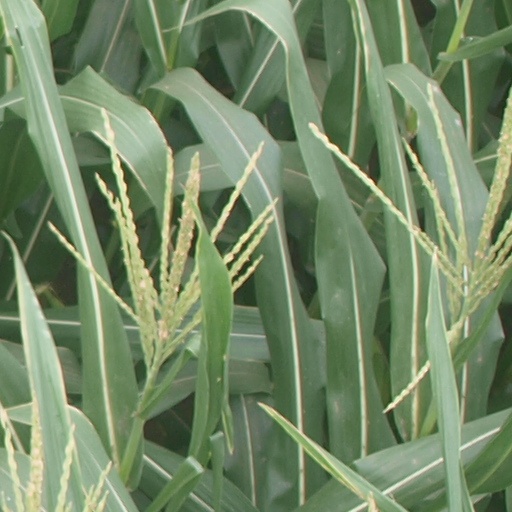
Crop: maize; corn